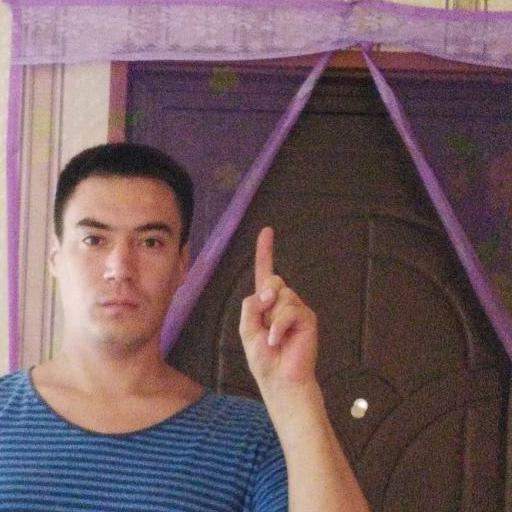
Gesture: one